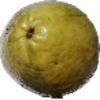
Label: Guava 1